Calvin J. Spann

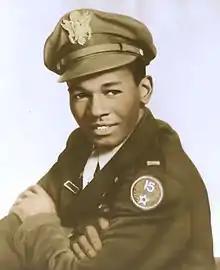
1st Lt. Calvin J. Spann, an original Tuskegee Airman of the 332nd Fighter Group 100th Squadron

Calvin J. Spann (November 28, 1924 – September 6, 2015) was one of the original Tuskegee Airmen, a fighter pilot with the 100th Fighter Squadron of the 332nd Fighter Group. Spann received his wings from the Tuskegee Flight School as a part of graduating class 44G. As a member of the United States Army Air Corps, he served in Europe during World War II, where Spann flew 26 combat missions before the end of the war in the European Theater.